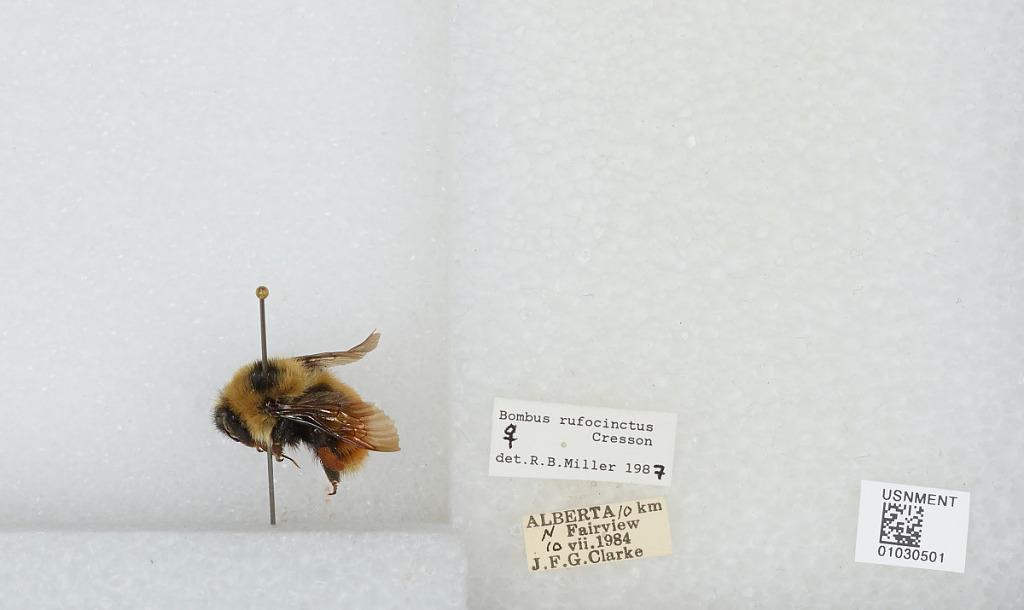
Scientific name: Bombus (Cullumanobombus) rufocinctus Cresson
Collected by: J. Clarke
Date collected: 1984-7-10
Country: Canada
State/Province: Alberta
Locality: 10 Km North of Fairview
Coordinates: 56.1564, -118.4
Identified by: Miller, R. B.